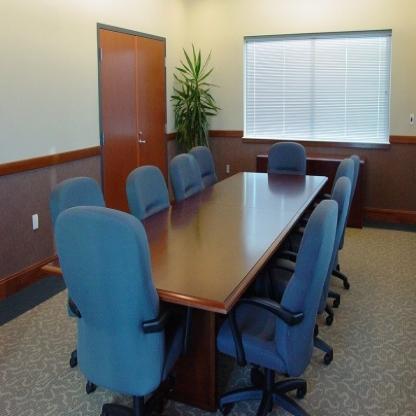
Scene: Indoor